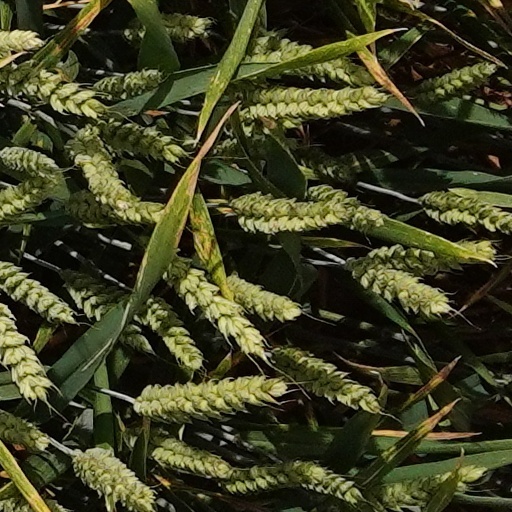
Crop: wheat